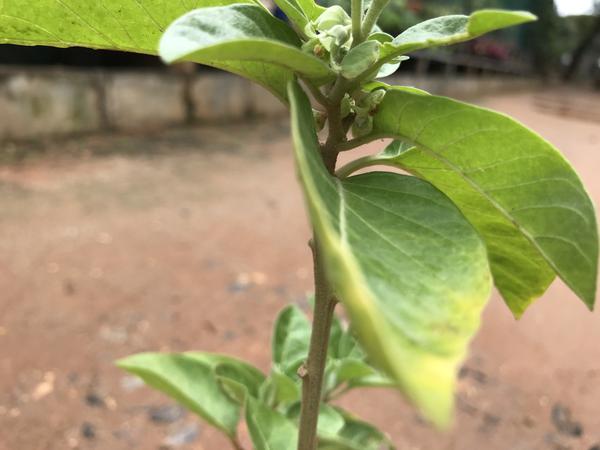
Plant: Ashwagandha